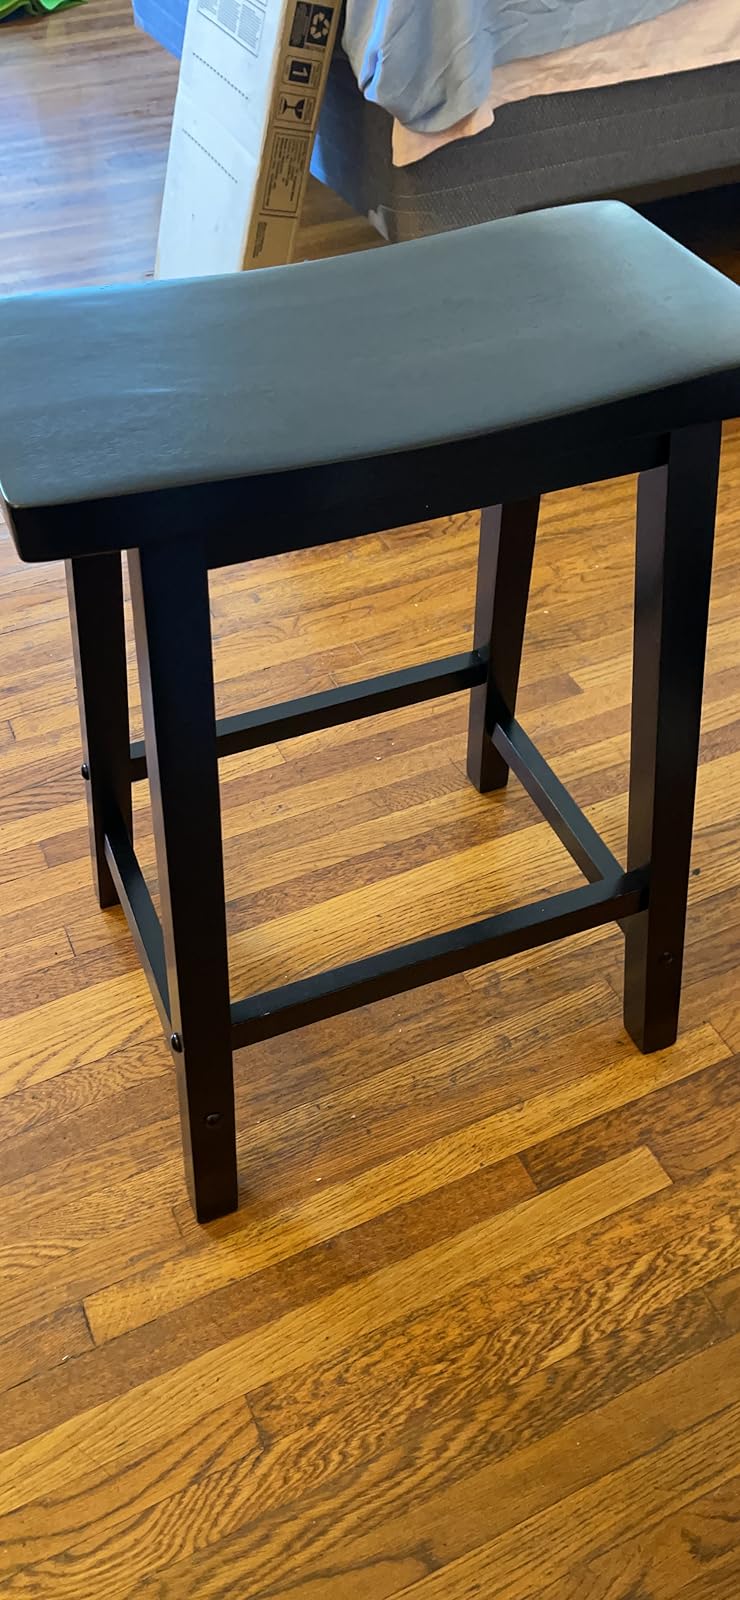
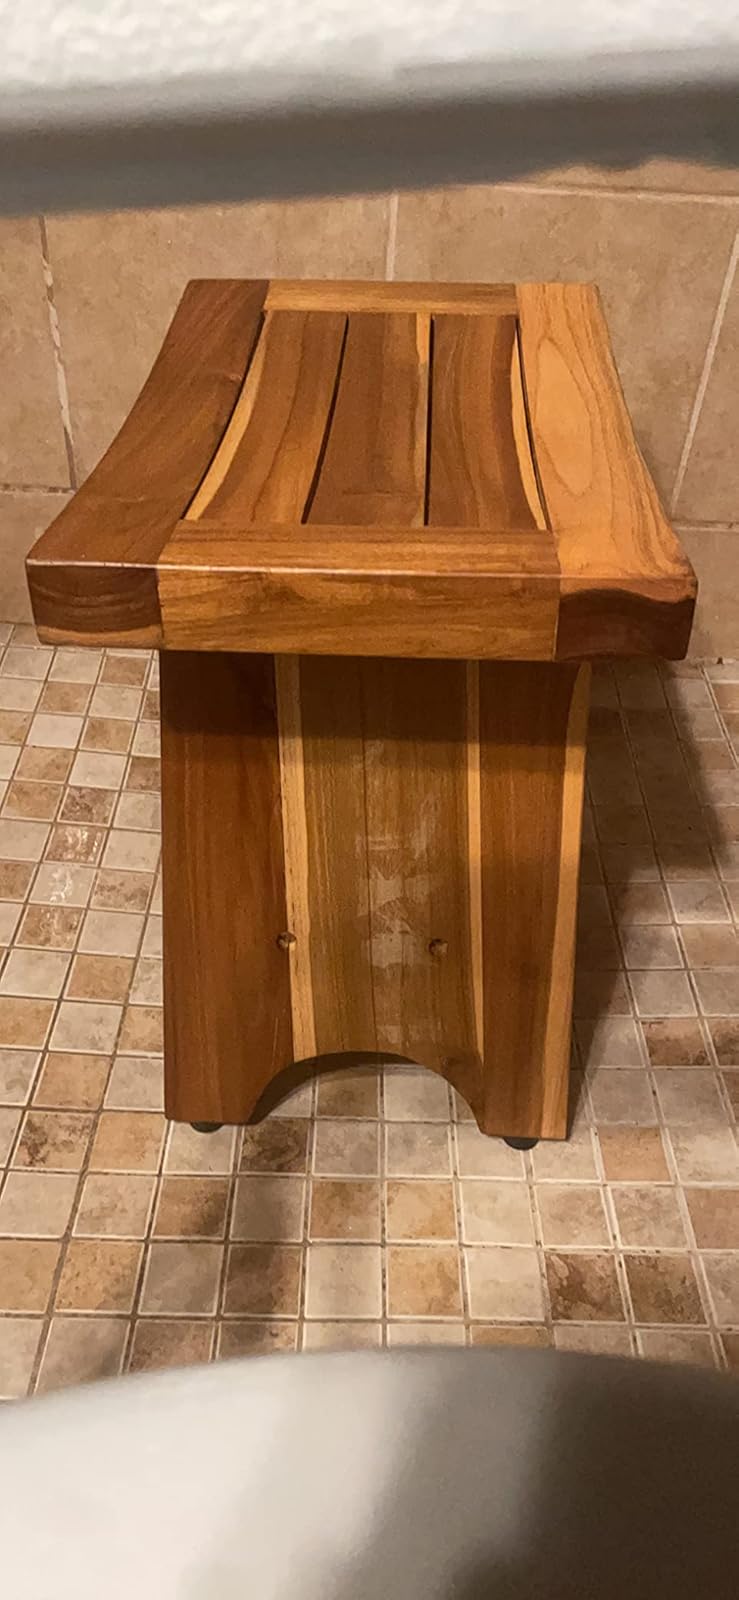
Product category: stool
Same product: no